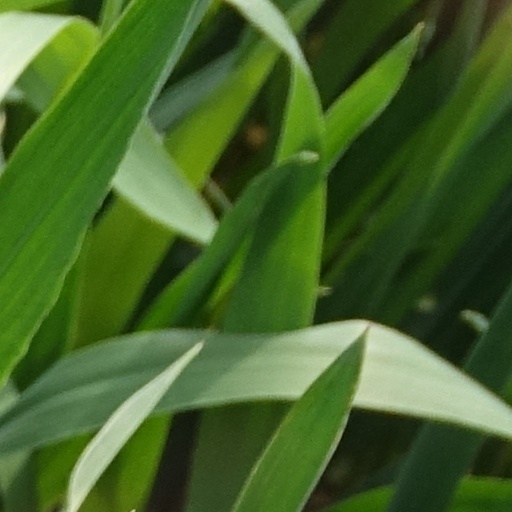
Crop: wheat